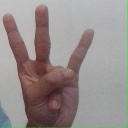
अक्षर: क्ष